Mohammed Magariaf

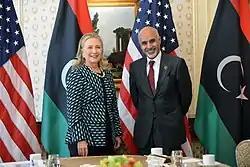
Magariaf, alongside former U.S. Secretary of State Hillary Clinton.

After the 2011 civil war, Magariaf returned to Libya from the United States, where he had spent most of his 30 years in exile. He is now the leader of National Front Party, the formal successor of the NFSL which was dissolved on 9 May 2012, after the National Transitional Council seized power.